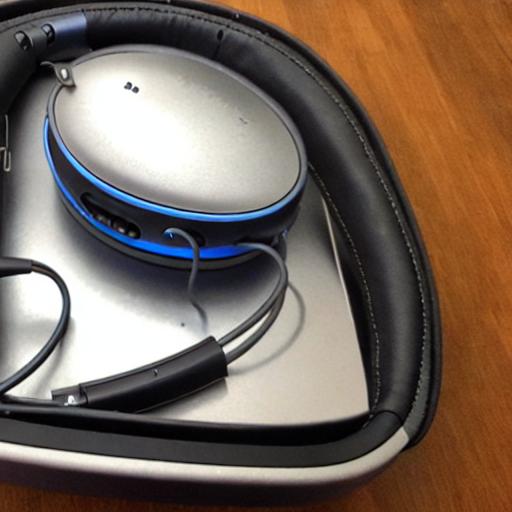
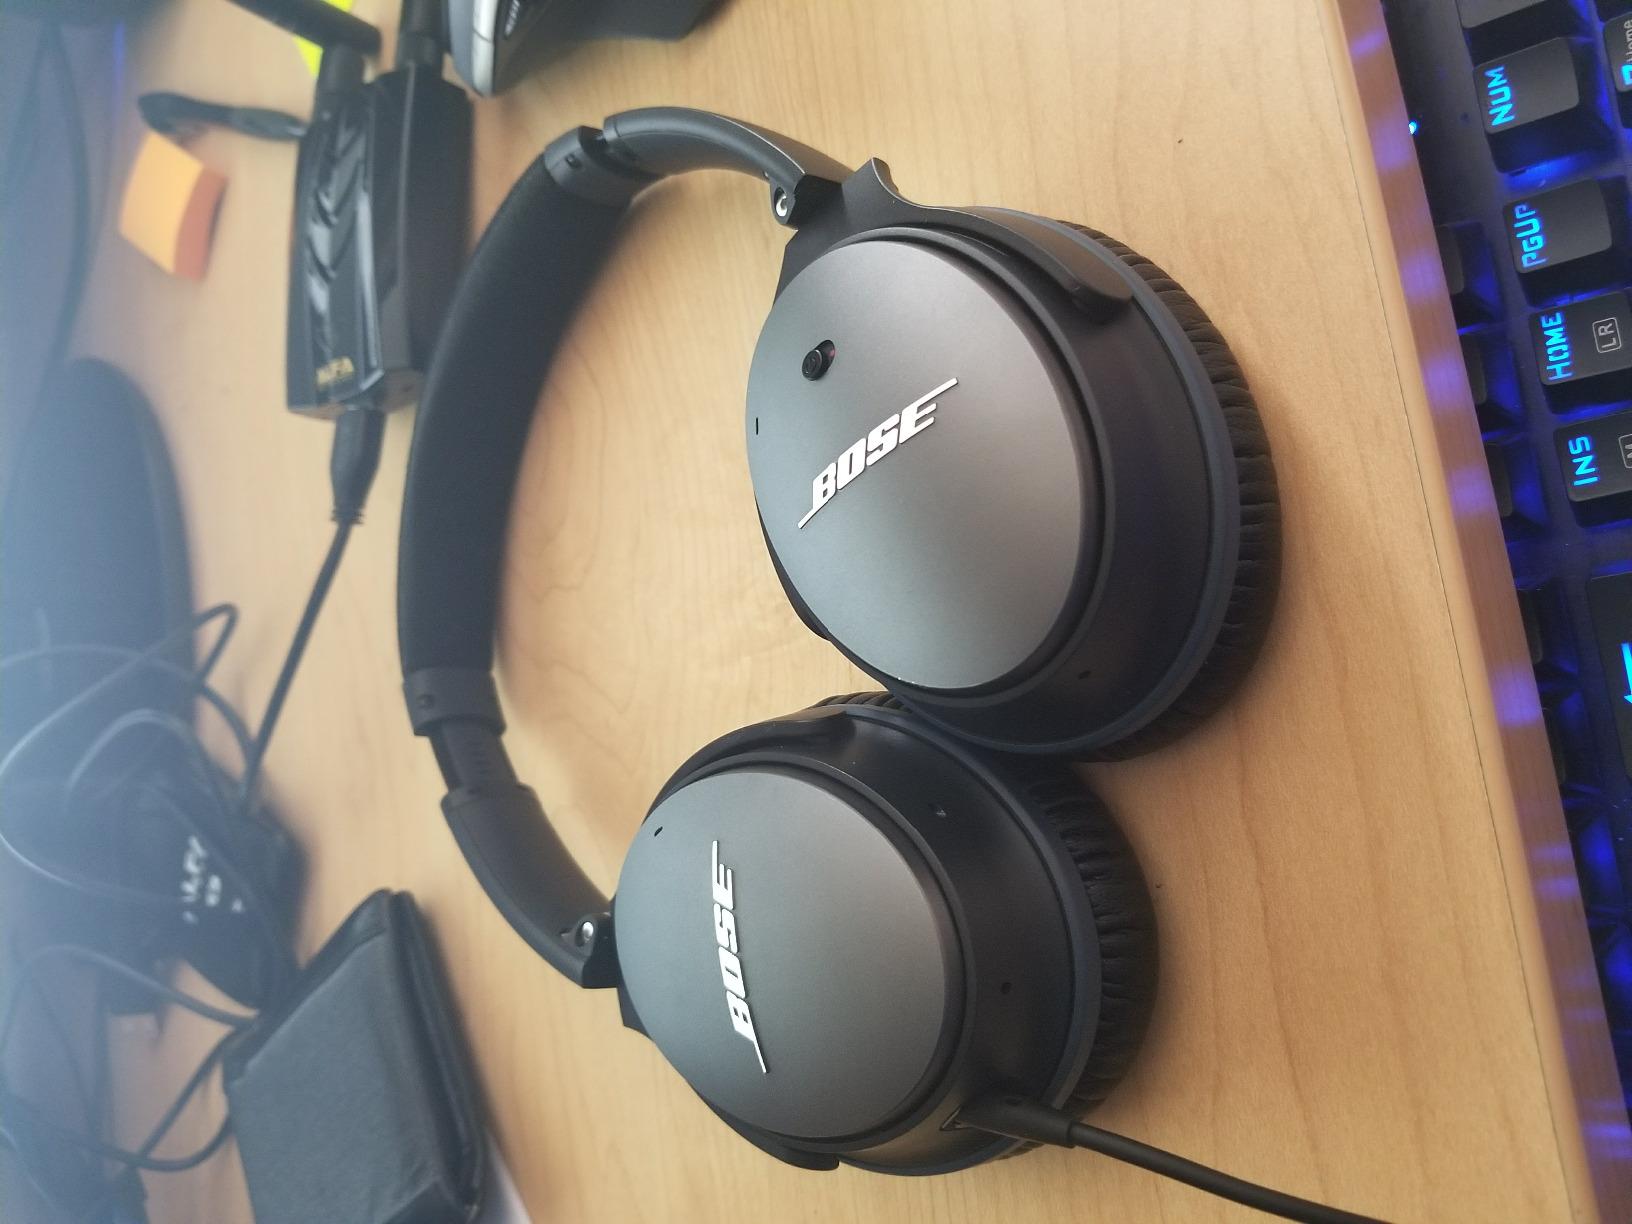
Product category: headphones
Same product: no